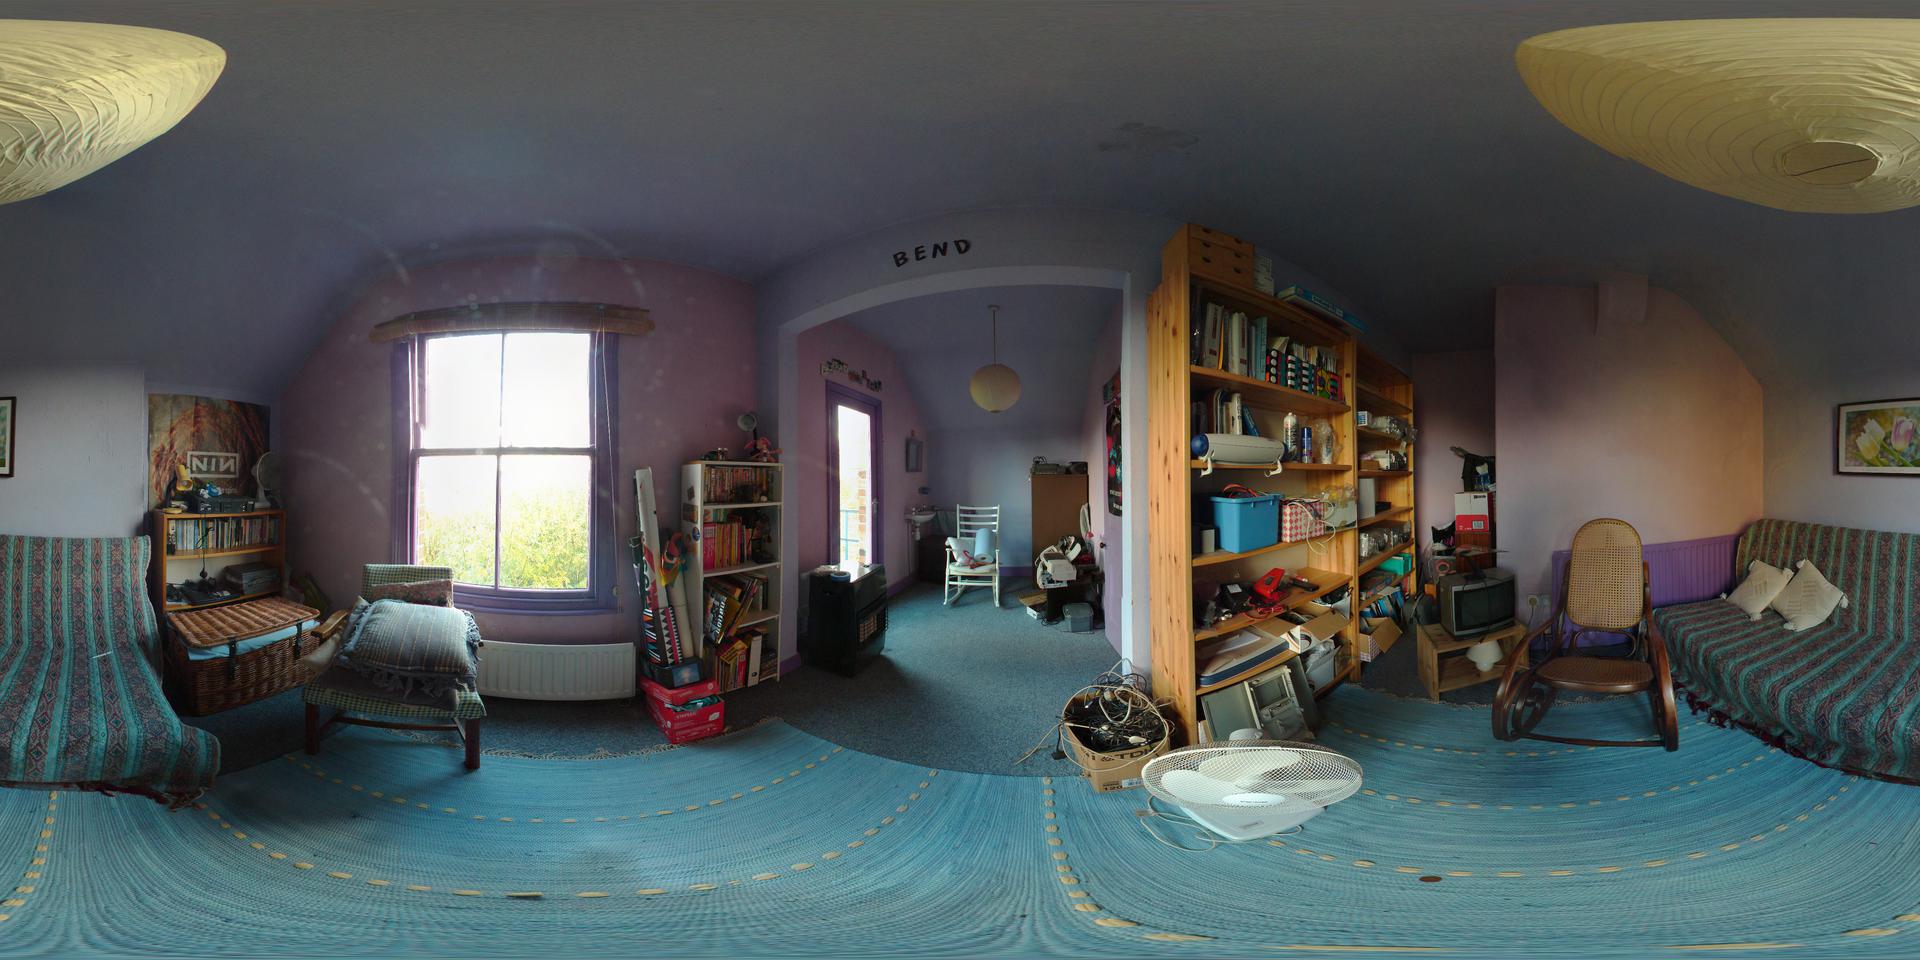
Referred object: the white fan on the floor

Referred object: the round white pendant lamp